René Gartler

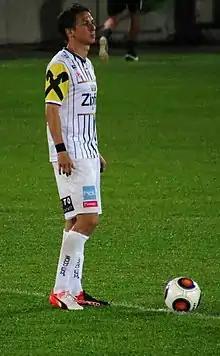
Gartler playing for LASK in 2016.

René Gartler (born 21 October 1985) is an Austrian football coach and a former player. He is an assistant coach with LASK.